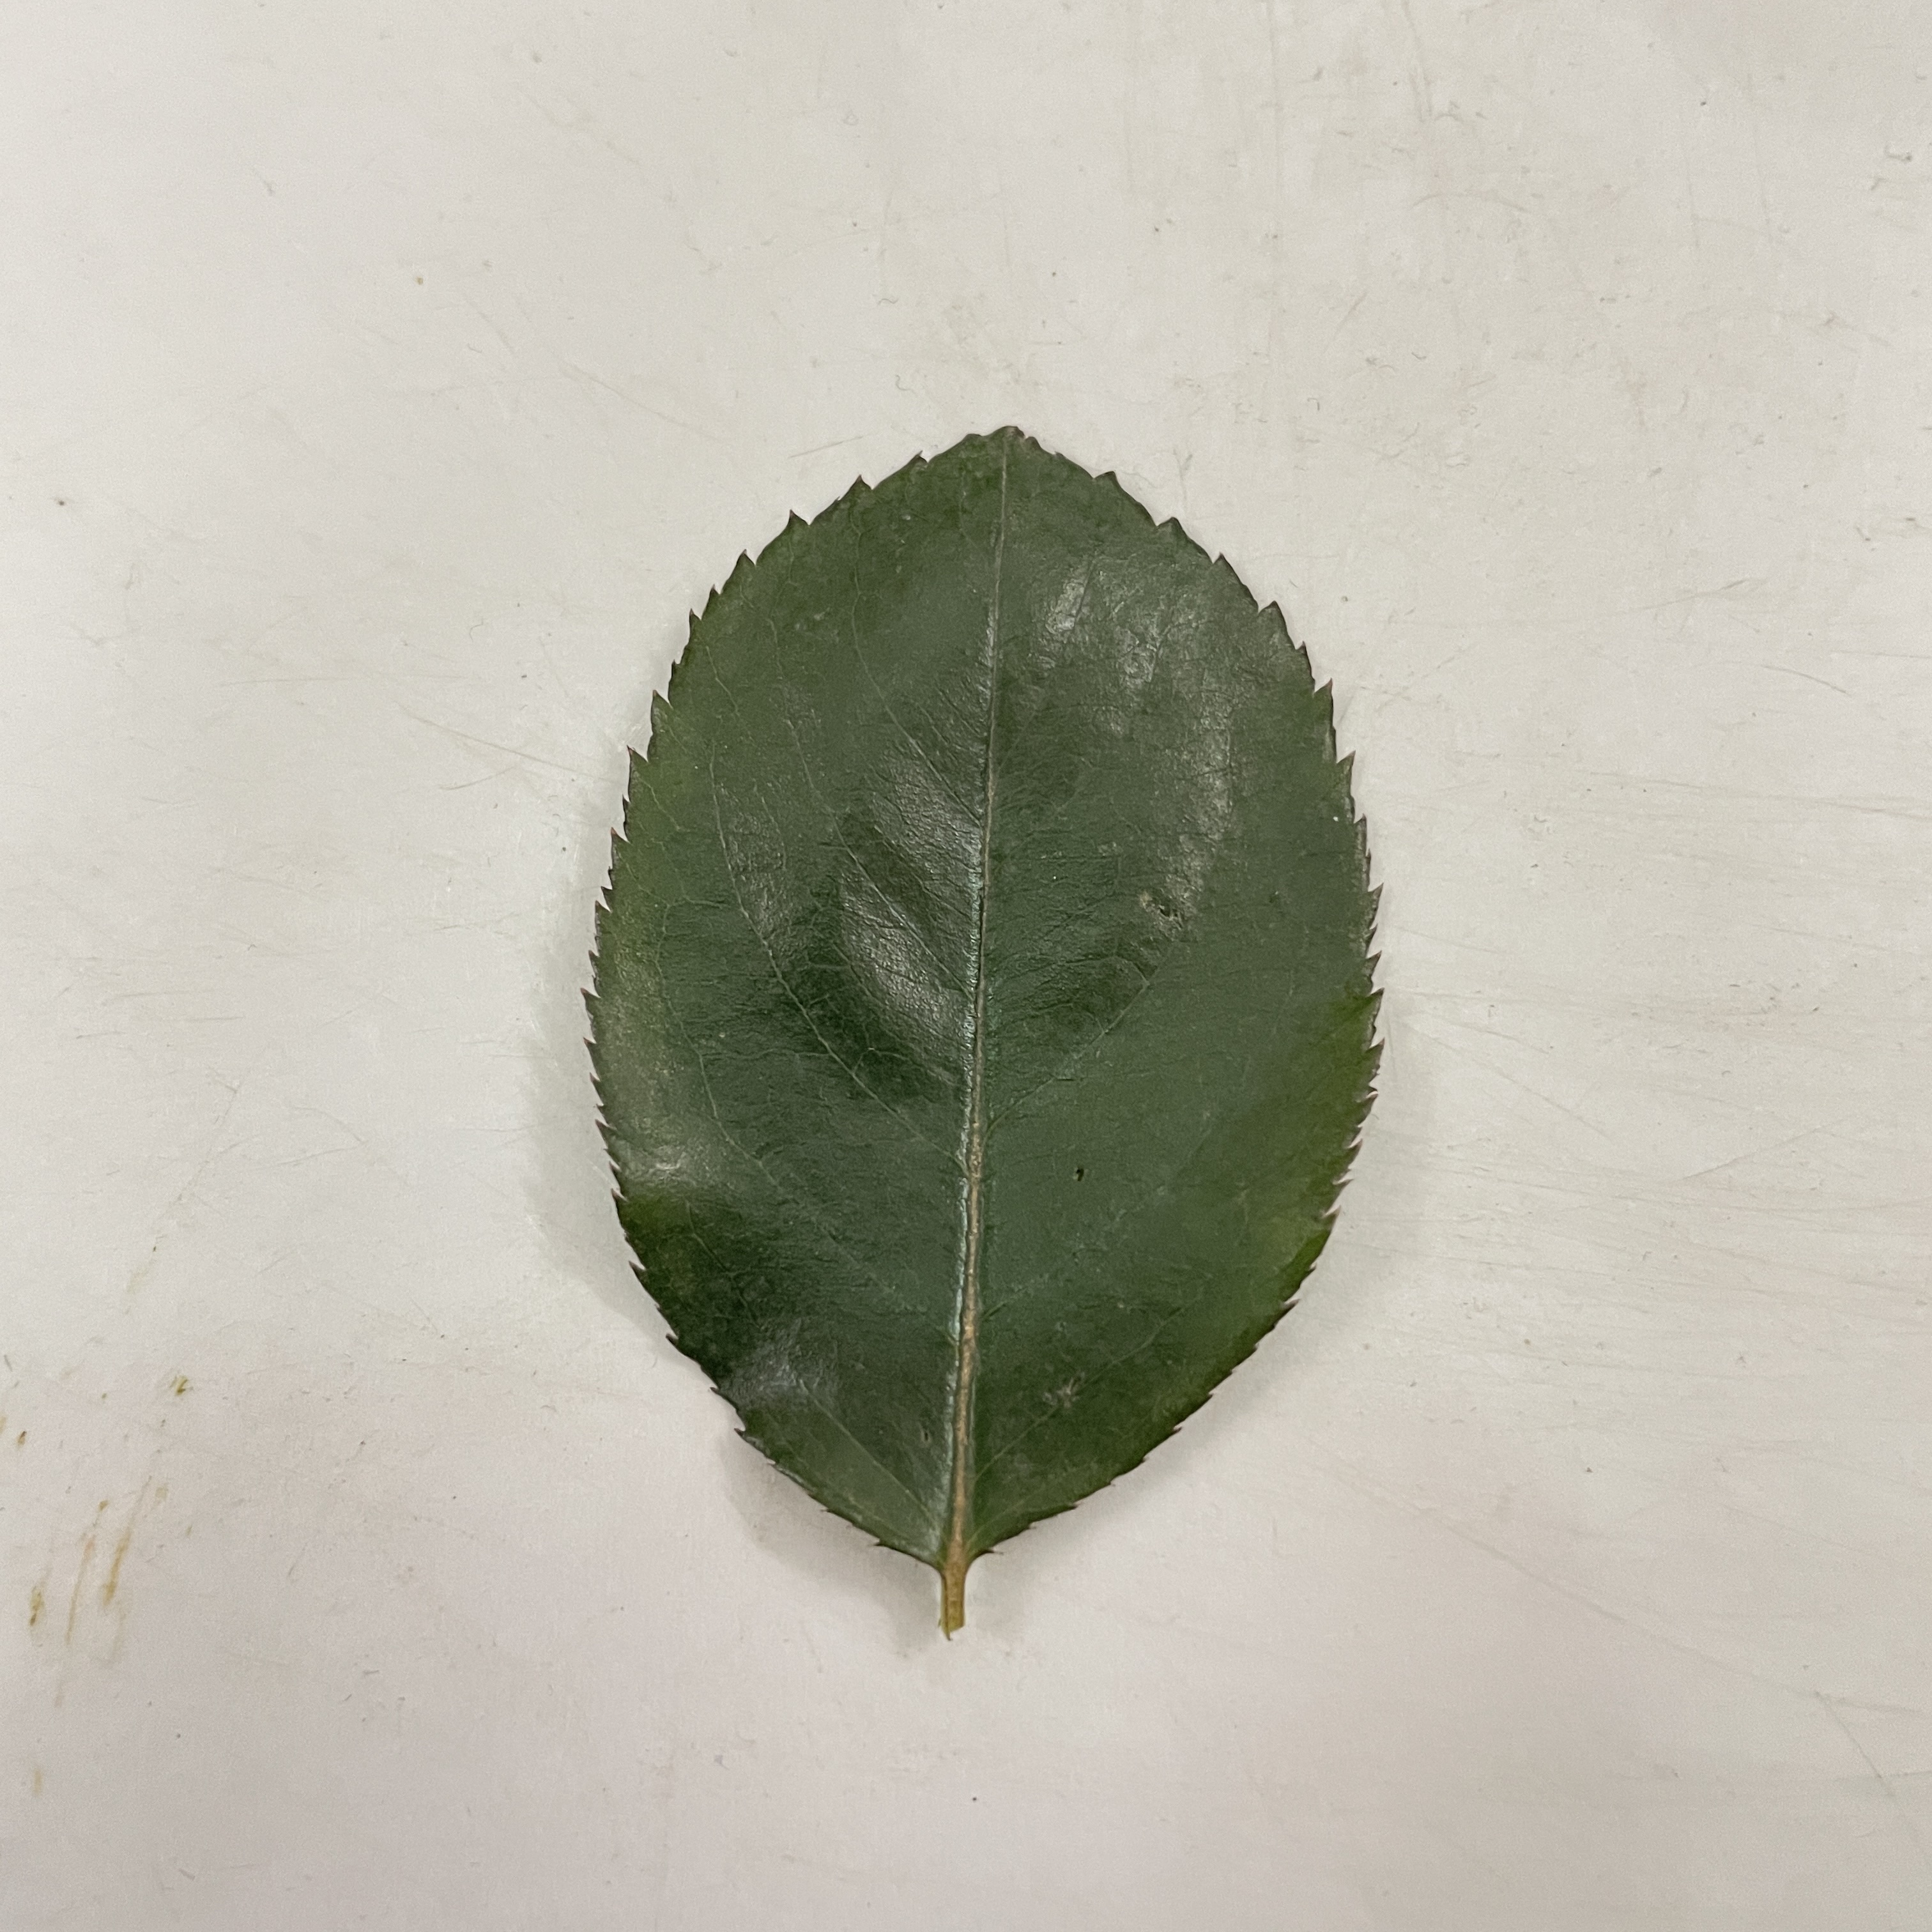
Label: Healthy Leaf